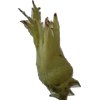
Label: peanut_shell_1x